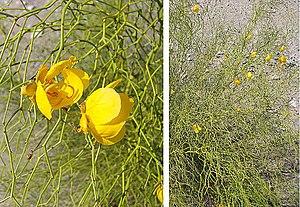
La province de La Rioja est une subdivision de l'Argentine située au nord-ouest du pays. Elle est limitée au nord-ouest par le Chili, à l'ouest par la province de San Juan, au sud par la province de San Luis à l'est par la province de Córdoba et au nord par la province de Catamarca.